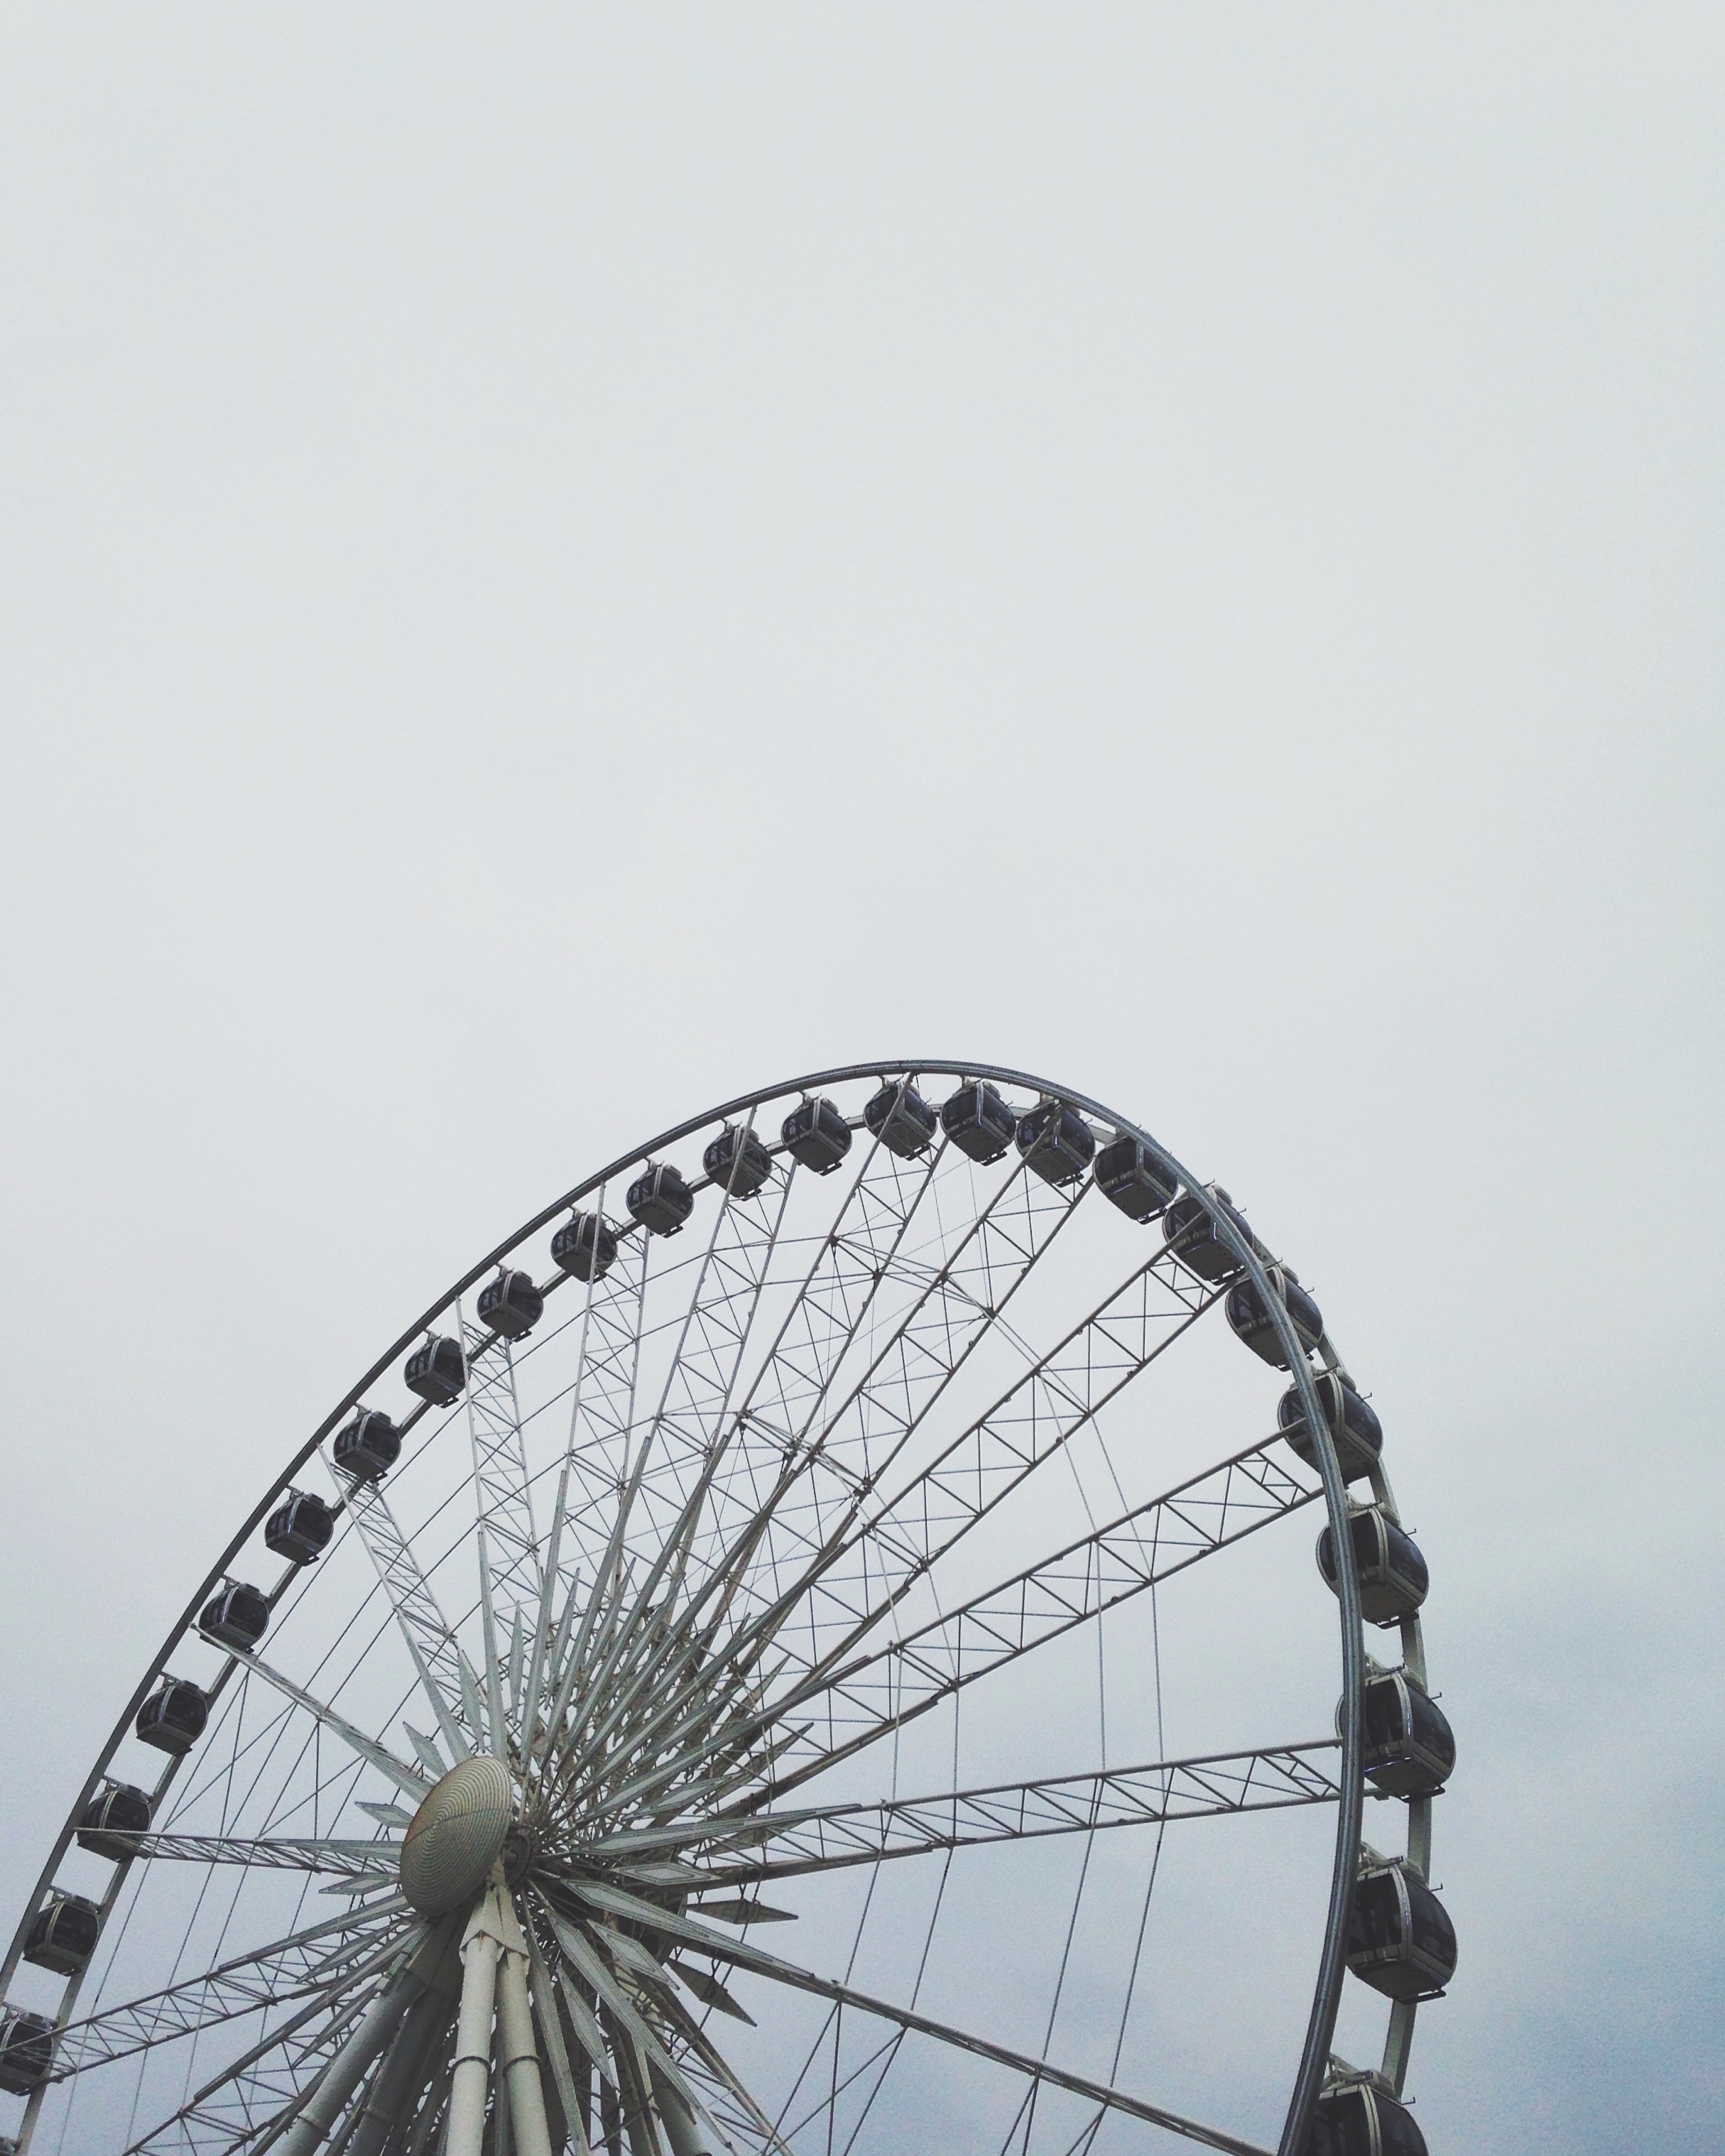
wheel, recreation, ferris wheel, tourist attraction, bicycle wheel, outdoor recreation